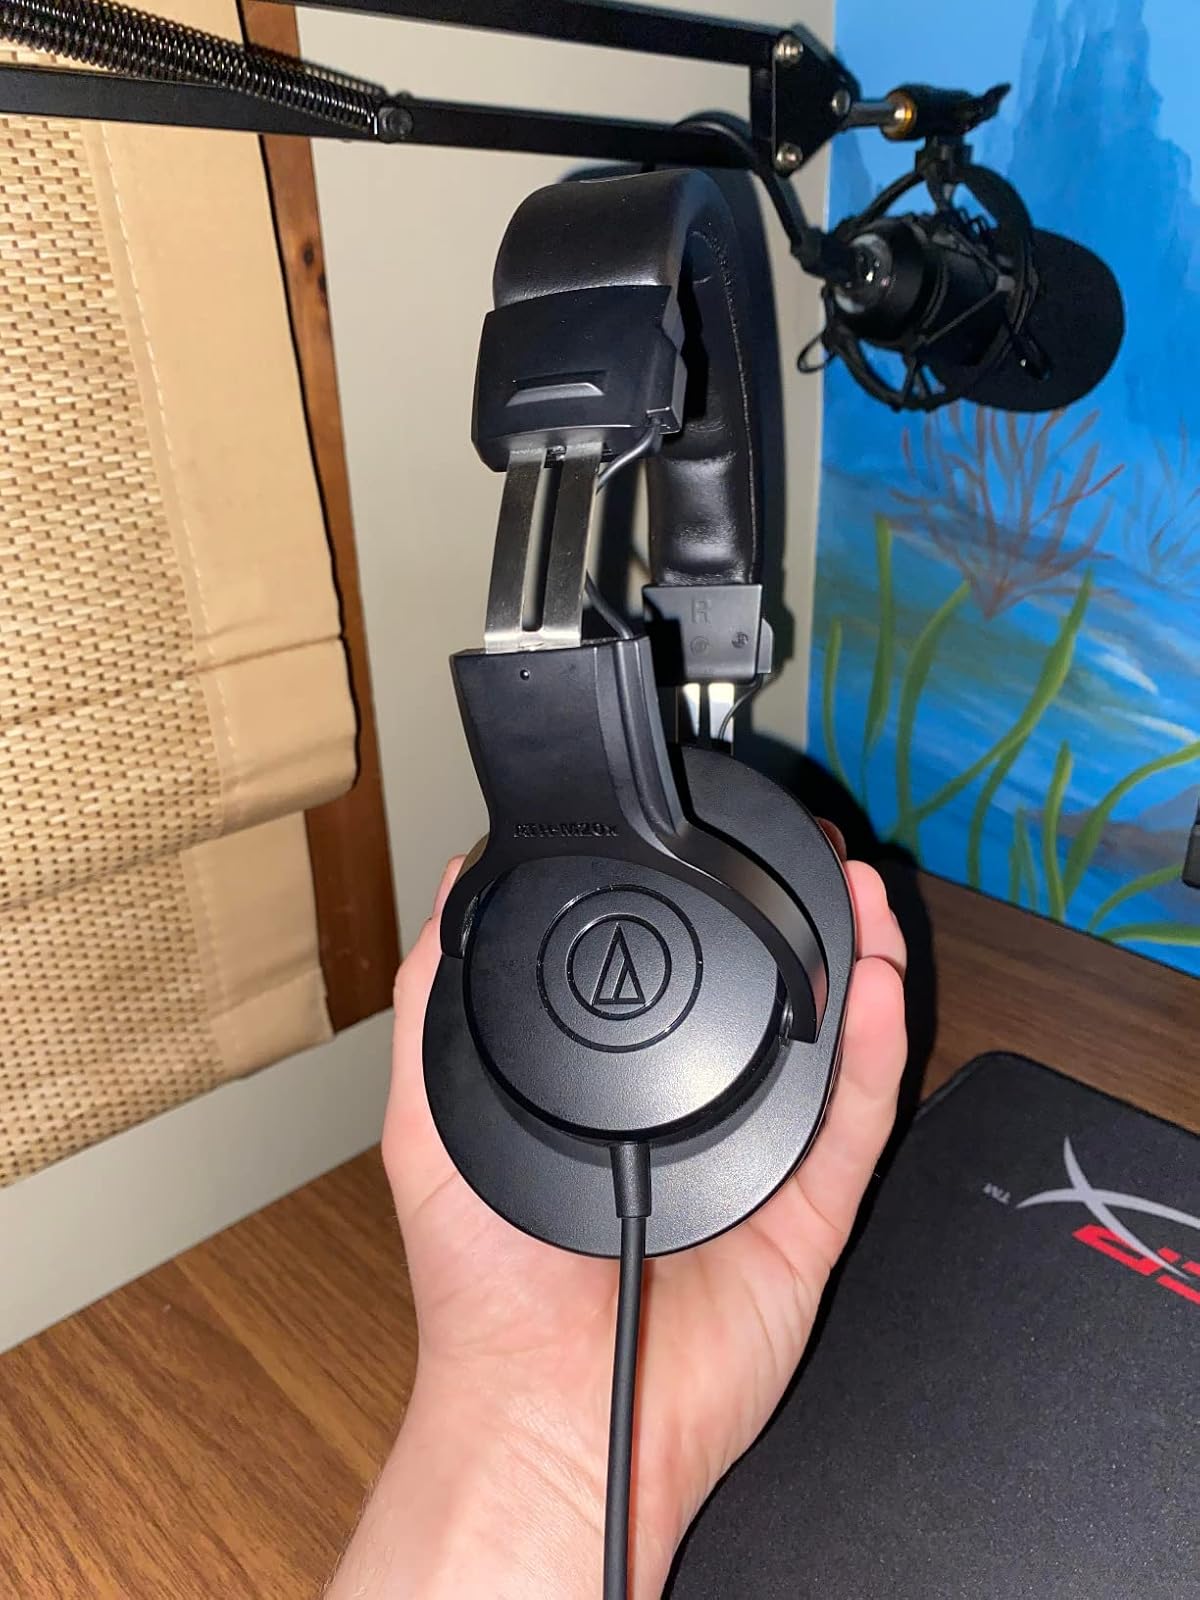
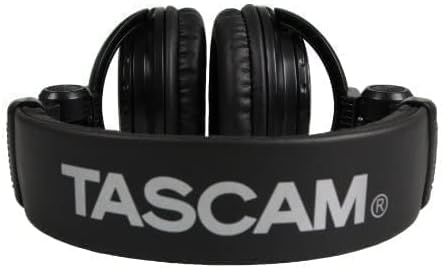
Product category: headphones
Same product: no